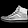
Label: Sneaker